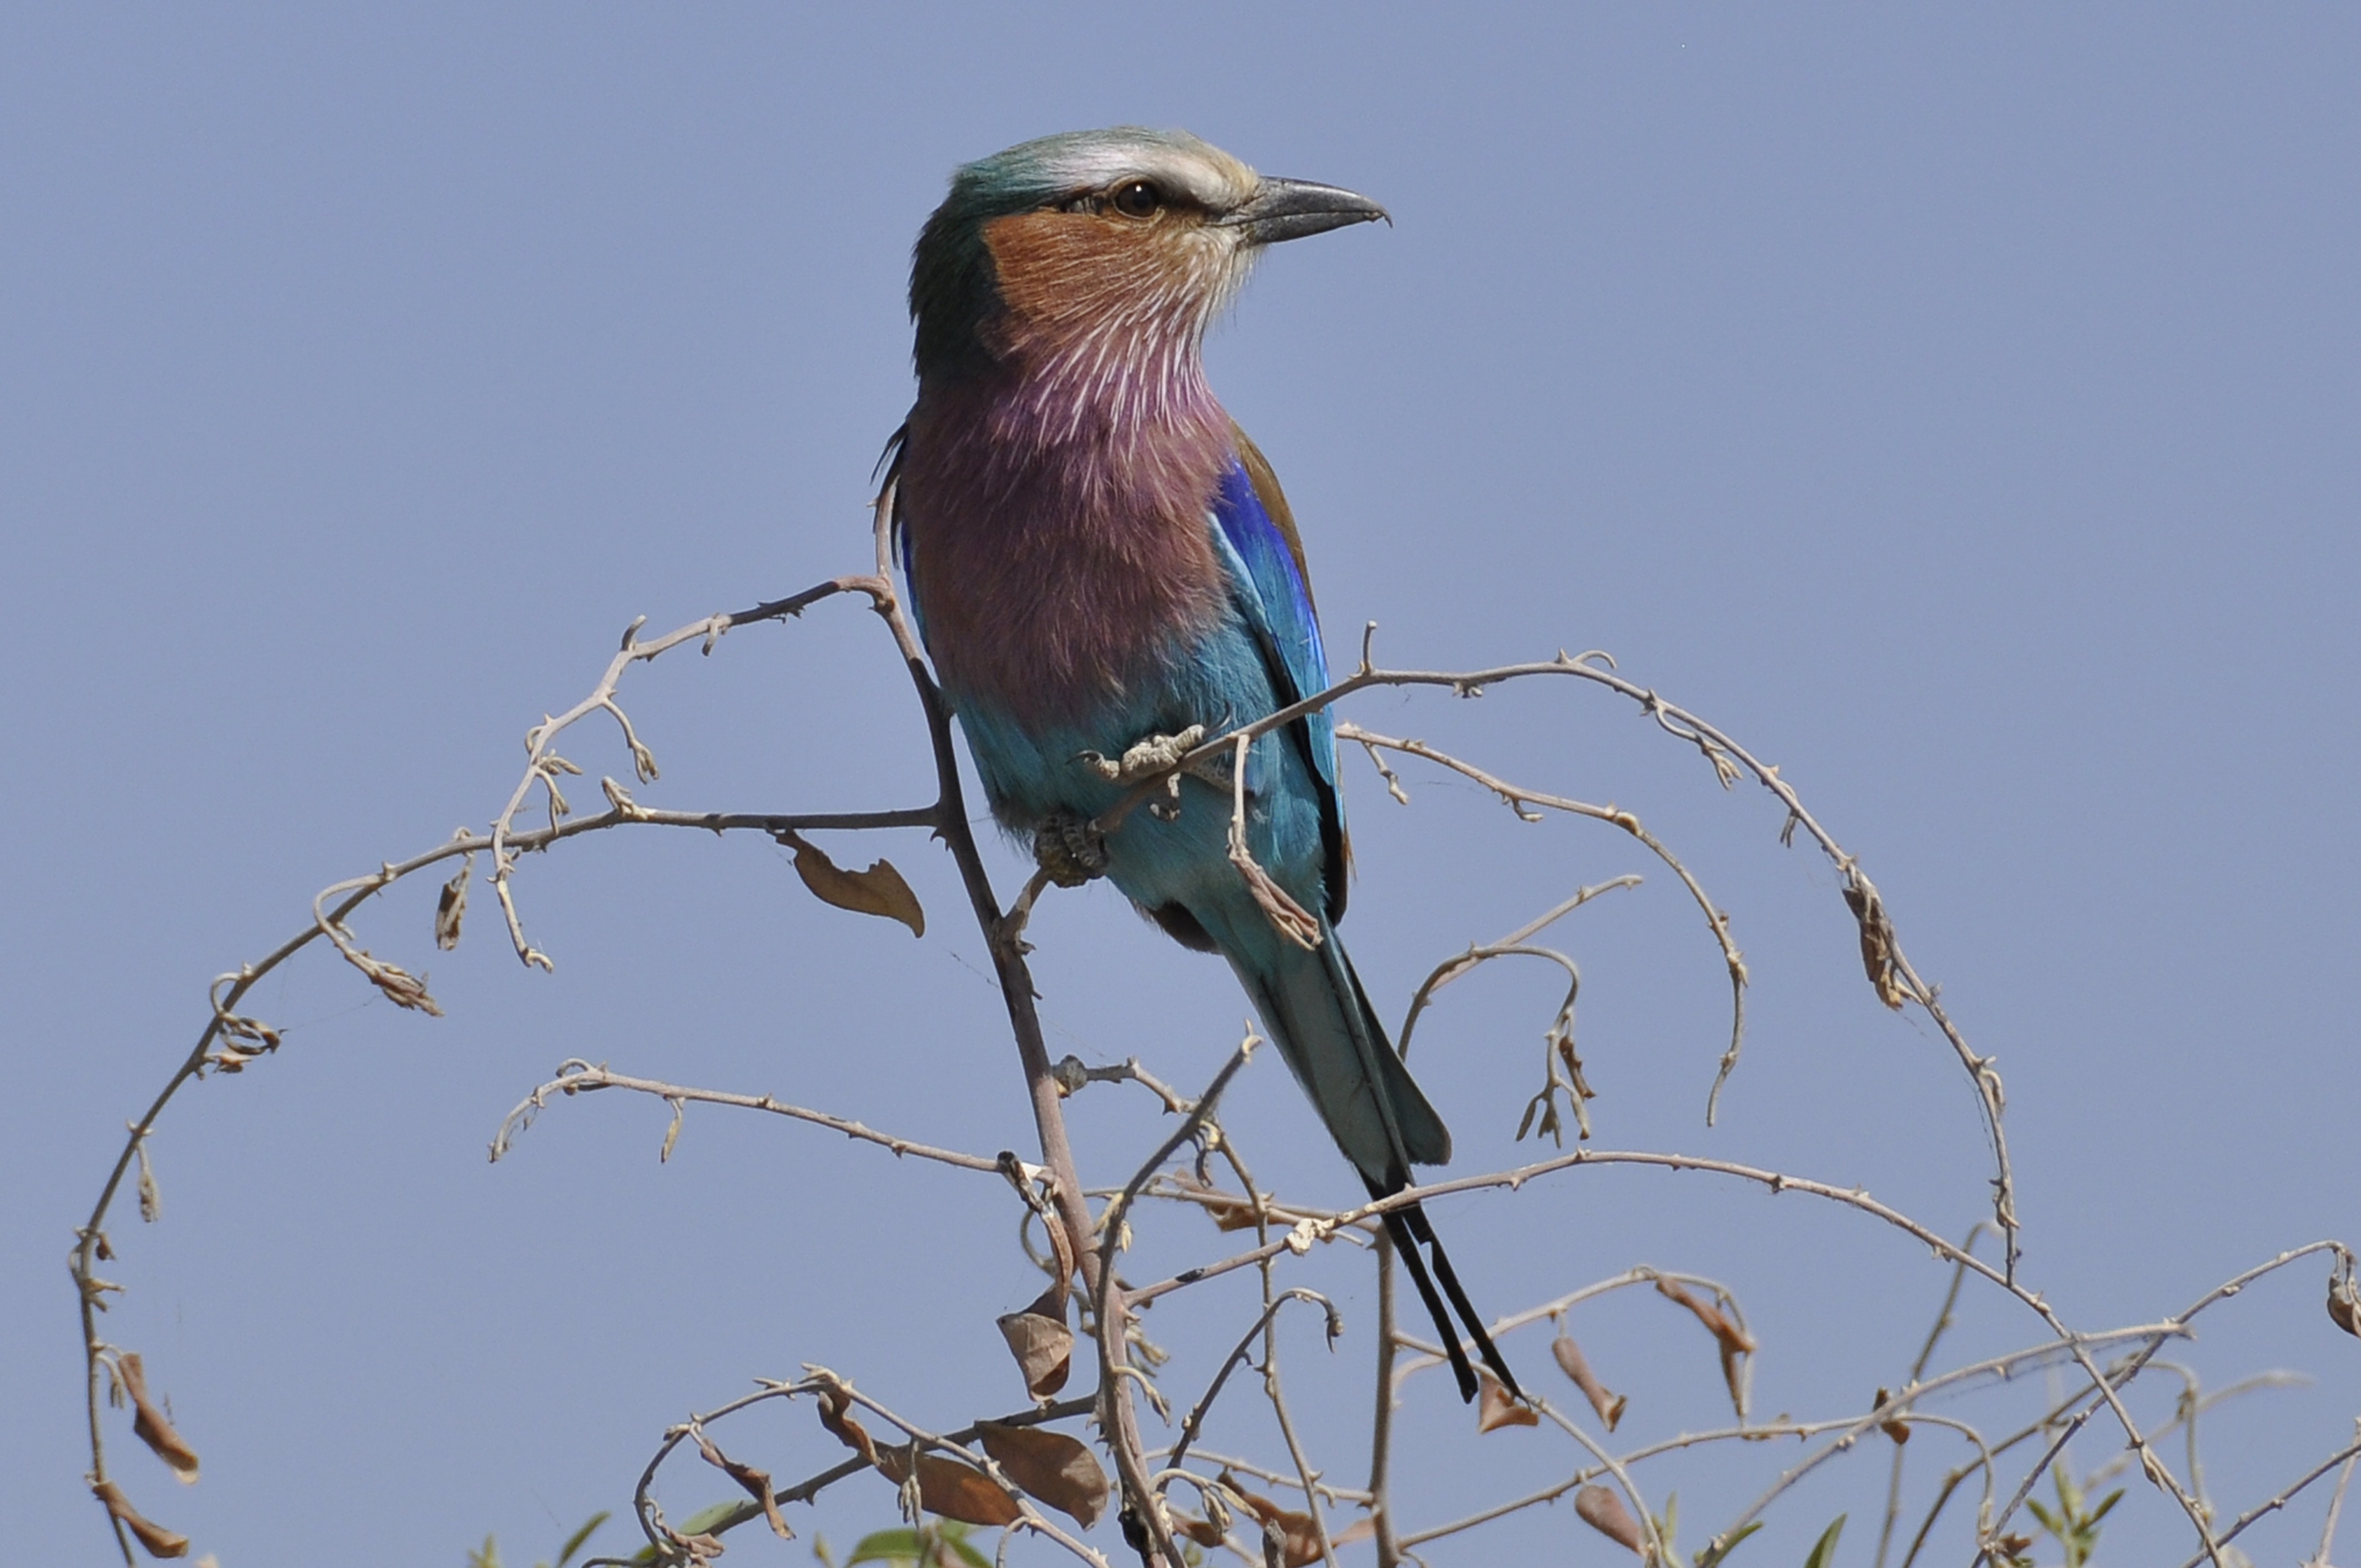
nature, branch, bird, wildlife, beak, fauna, vertebrate, roller, bluebird, botswana, forked roller, chobe river, perching bird